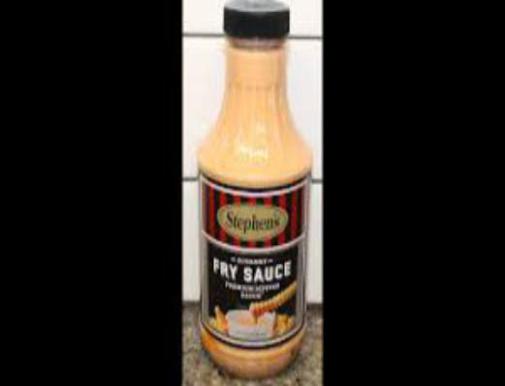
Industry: Food